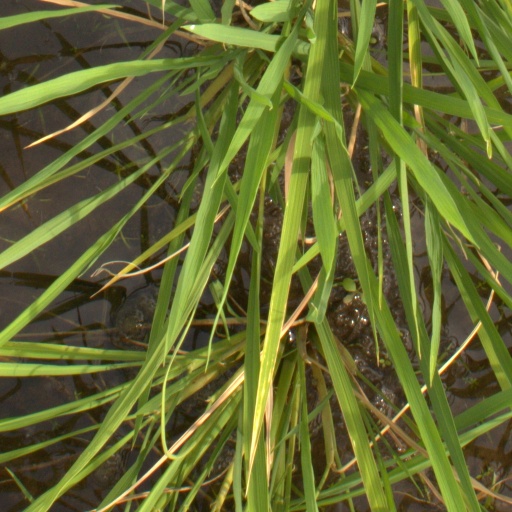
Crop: rice